Działdowo

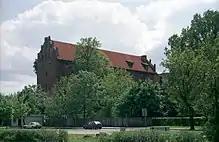
Działdowo Castle

In 1444, the town joined the anti-Teutonic Prussian Confederation, at the request of which King Casimir IV Jagiellon signed the act of incorporation of the region to the Kingdom of Poland in 1454, and then the townspeople expelled the Teutonic Knights and recognized the Polish King as rightful ruler. During the subsequent Thirteen Years’ War, the town was briefly captured by the Teutonic Knights in 1455. After the peace treaty signed in Toruń in 1466, it became a part of Poland as a fief held by the State of the Teutonic Knights.